Jesse Lazear

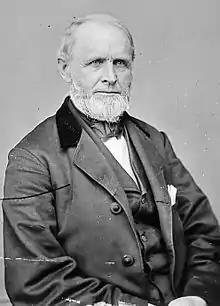

Jesse Lazear (December 12, 1804 – September 2, 1877) was a Democratic member of the U.S. House of Representatives from Pennsylvania.